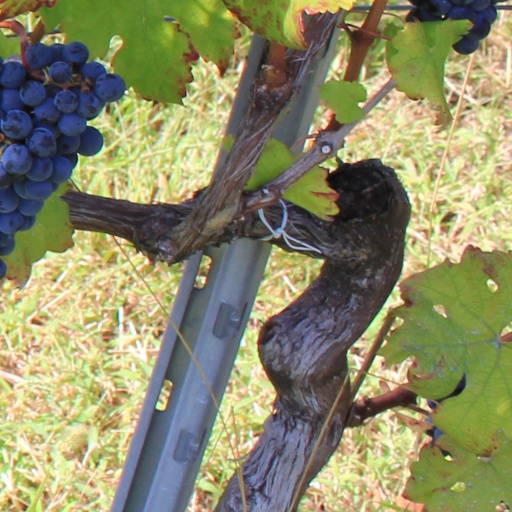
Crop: grape